Constantinopolitan Karaites

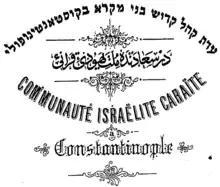
Logo on the letterheaded papers of the Karaite community in Constantinople (1880)

The Constantinopolitan Karaites or Greco-Karaites are a Karaite community with a specific historical development and a distinct cultural, linguistic, and literary heritage stemming from their residency in the capital of the Eastern Roman Empire. There are numerous commonalities between the community and the Rabbinical Romaniote Jews.